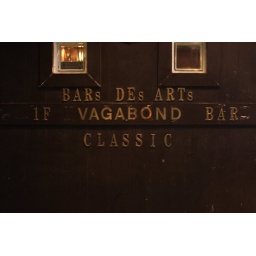
Interesting bar sign in Shinjuku